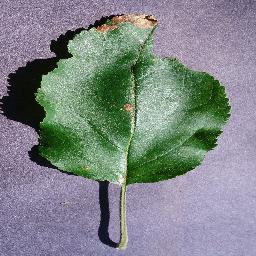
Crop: apple
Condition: black_rot